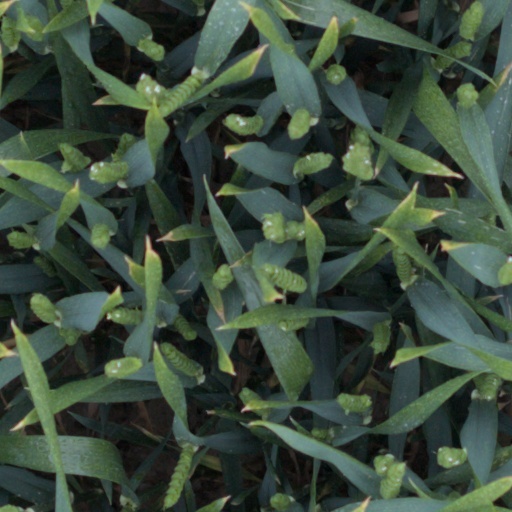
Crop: wheat